COVID-19 pandemic in Metro Manila

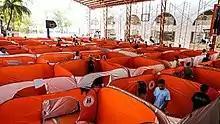
A gymnasium in Manila converted into a temporary homeless shelter during the region-wide community quarantine.

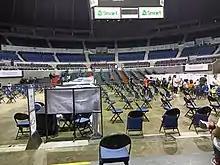
COVID-19 vaccination center at the Smart Araneta Coliseum.

Manila Mayor Isko Moreno declared a state of calamity in the city on March 15, following a directive from the Metro Manila Council, after the second and third COVID-19 cases were confirmed.